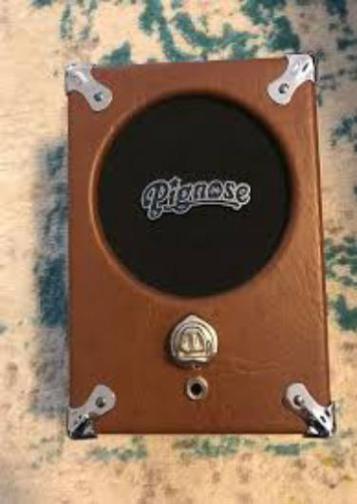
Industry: Electronic